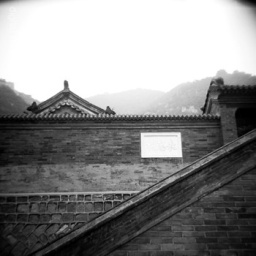
Detail of stairs and a wall, with the roof of a traditional building just in view.